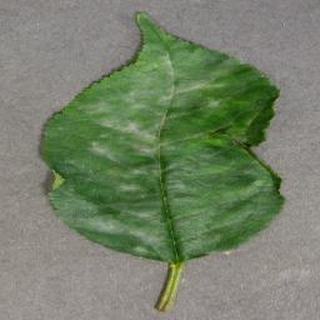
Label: cherry_powdery_mildew